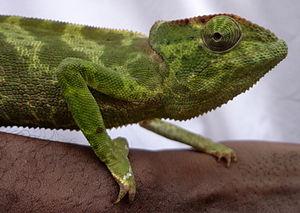
Chamaeleo gracilis, le Caméléon d'Afrique, est une espèce de sauriens de la famille des Chamaeleonidae.